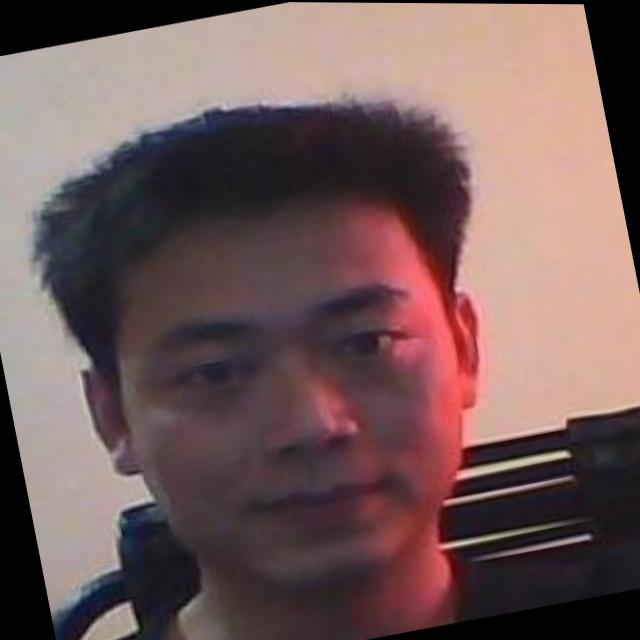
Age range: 21-44